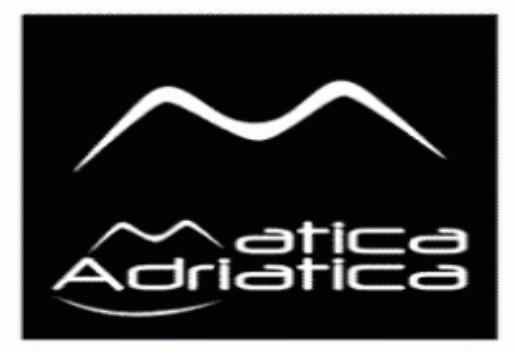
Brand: Adriatica
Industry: Clothes